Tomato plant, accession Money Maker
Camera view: horizontal (90 deg, fisheye); turntable rotation: 210 degrees
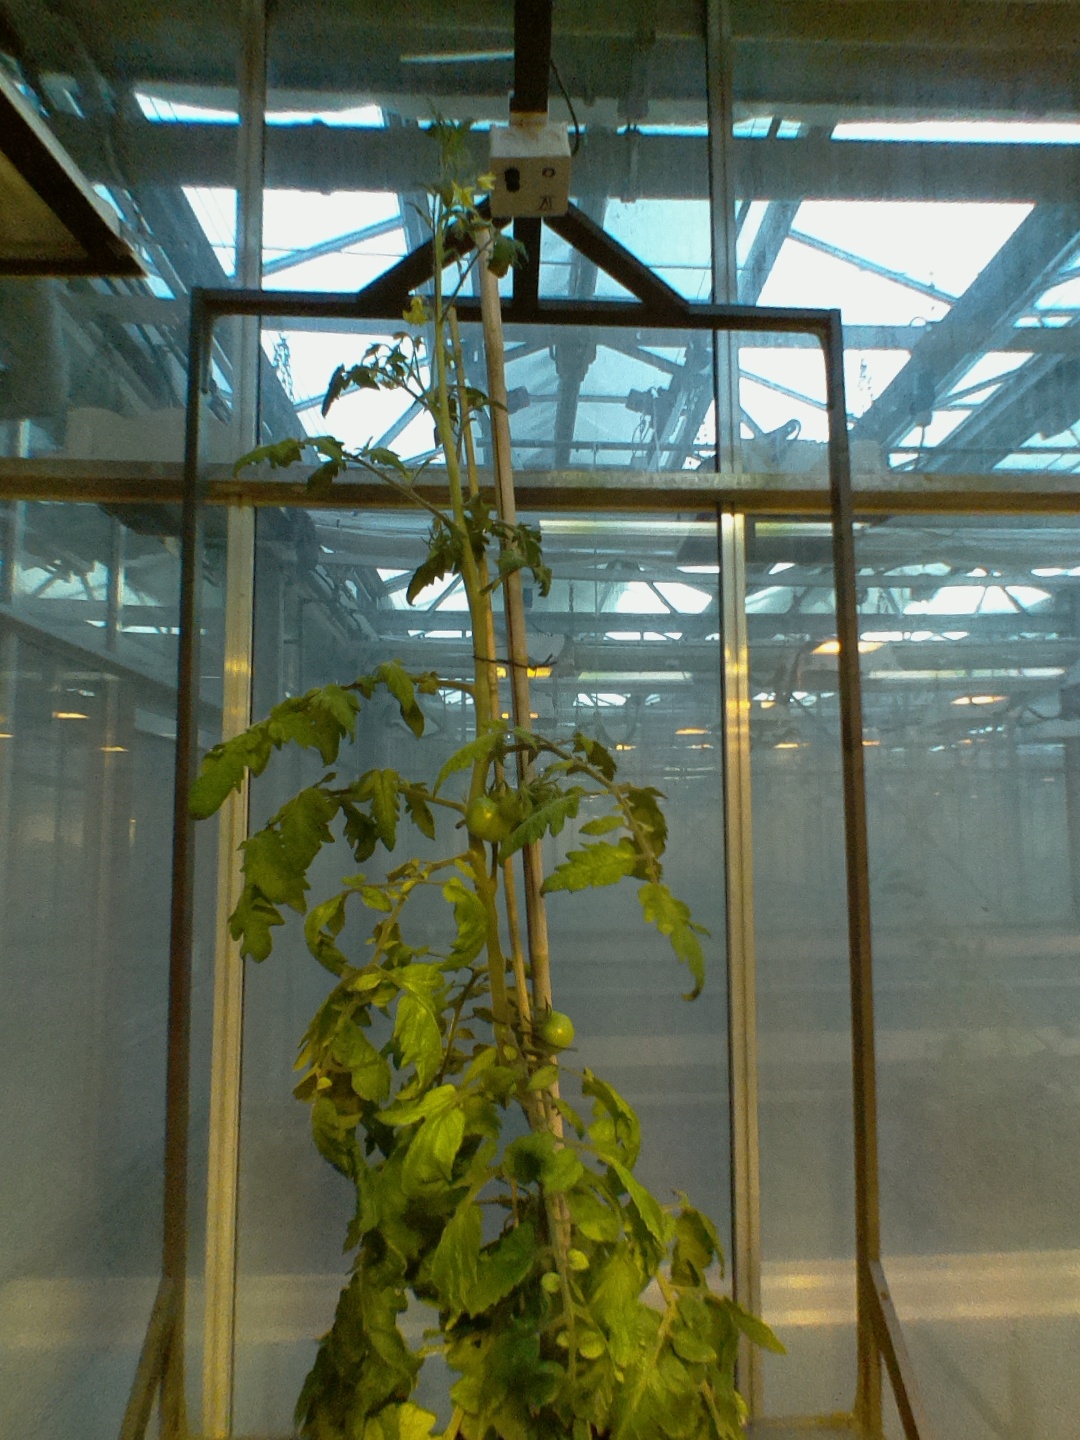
BBCH growth stage 73: 30%-40% of final fruit size